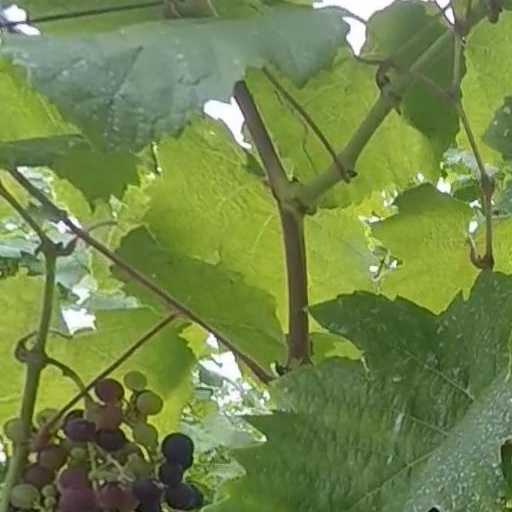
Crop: grape